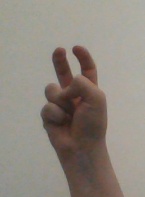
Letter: toot